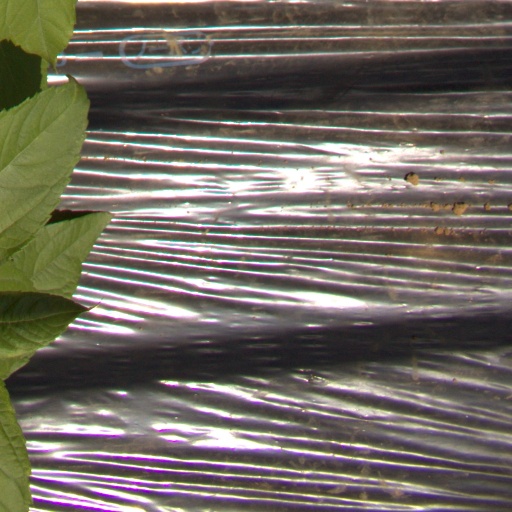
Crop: Jerusalem artichoke